Japanese people

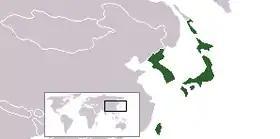
Location of Imperial Japan

During the Japanese colonial period of 1895 to 1945, the phrase "Japanese people" was used to refer not only to residents of the Japanese archipelago, but also to people from colonies who held Japanese citizenship, such as Taiwanese people and Korean people. The official term used to refer to ethnic Japanese during this period was . Such linguistic distinctions facilitated forced assimilation of colonized ethnic identities into a single Imperial Japanese identity.